Battle of Norfolk

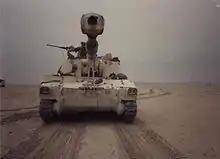
A M109A2 self-propelled howitzer, belonging to 4-3 FA Battalion, prepares to move into position to engage Iraqi forces, February 1991. 4-3 FA Battalion conducted numerous fire missions and artillery raids during the 1st Gulf War.

A reconnaissance party from 4-3 FA mistakenly moved well forward of the other Task Force 1-41 Infantry units. Task Force 3-66 Armor was given the assignment of looking for the lost reconnaissance party. As Task Force 3-66 Armor approached the reconnaissance party, enemy infantry foolishly took it under fire from fighting positions near the disoriented 4-3 FA recon party. TF 3-66 M1A1 Abrams tanks and Bradley infantry fighting vehicles fought back with only machine guns rather than cannons to reduce the danger of hitting TF 1-41 IN, which stood just beyond the enemy. TF 3-66 AR machine gun fire drove the enemy right into TF 1-41 IN with Hillman's troops capturing all of the enemy soldiers. TF 3-66 AR recovered the members of the lost reconnaissance party unharmed.